Joseph Monier

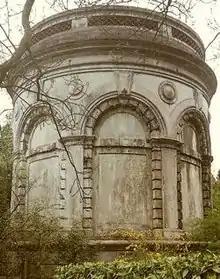
Reservoir at Clamart.

After this, it seems that Joseph was at least semi-retired, living with his three elderly sisters and his second wife.